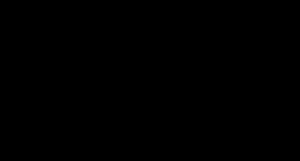
Un amplificateur opérationnel est un amplificateur différentiel : c'est un amplificateur électronique qui amplifie une différence de potentiel électrique présente à ses entrées. Initialement, les AOP ont été conçus pour effectuer des opérations mathématiques dans les calculateurs analogiques : ils permettaient d'implémenter facilement les opérations mathématiques de base comme l'addition, la soustraction, l'intégration, la dérivation et d'autres. Par la suite, l'amplificateur opérationnel est utilisé dans bien d'autres applications comme la commande de moteurs, la régulation de tension, les sources de courants ou encore les oscillateurs.
Les applications de l'amplificateur opérationnel sont divisées en deux grandes catégories suivant la nature de la contre-réaction :